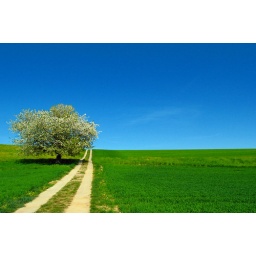
Uphill way in a green country with tree